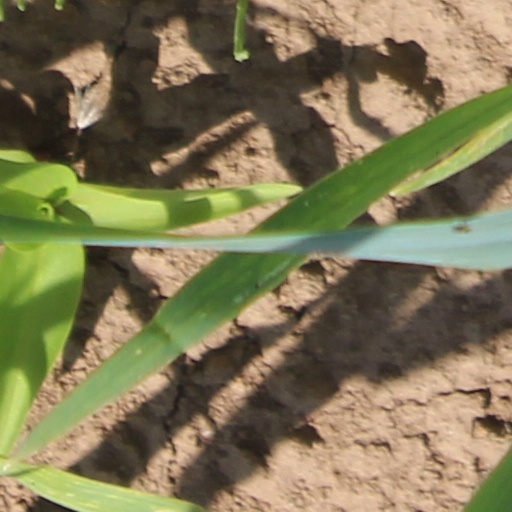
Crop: wheat